Abakan

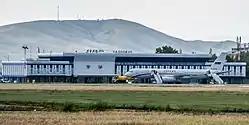
Abakan Airport

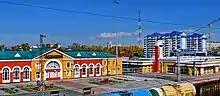
Abakan Railway Station

Abakan (together with Tayshet) was a terminal of the major Abakan-Taishet Railway. Now it is an important railway junction.